The Bachelorette (American TV series) season 13

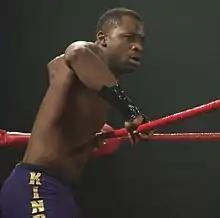
Kenny Layne

The first 4 contestants were revealed in "The Bachelor" season finale on March 13, 2017. The full cast of 31 contestants were later revealed on May 17.